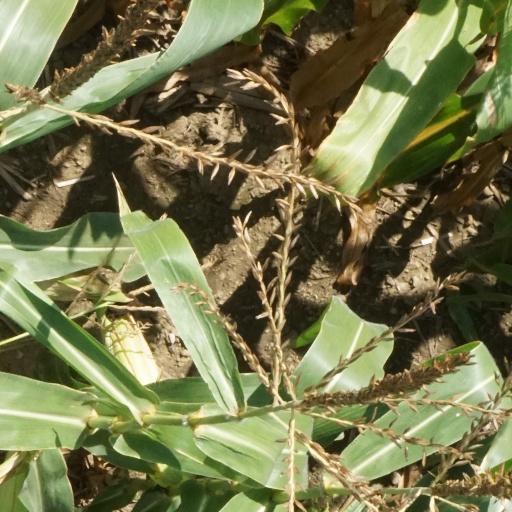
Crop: maize; corn